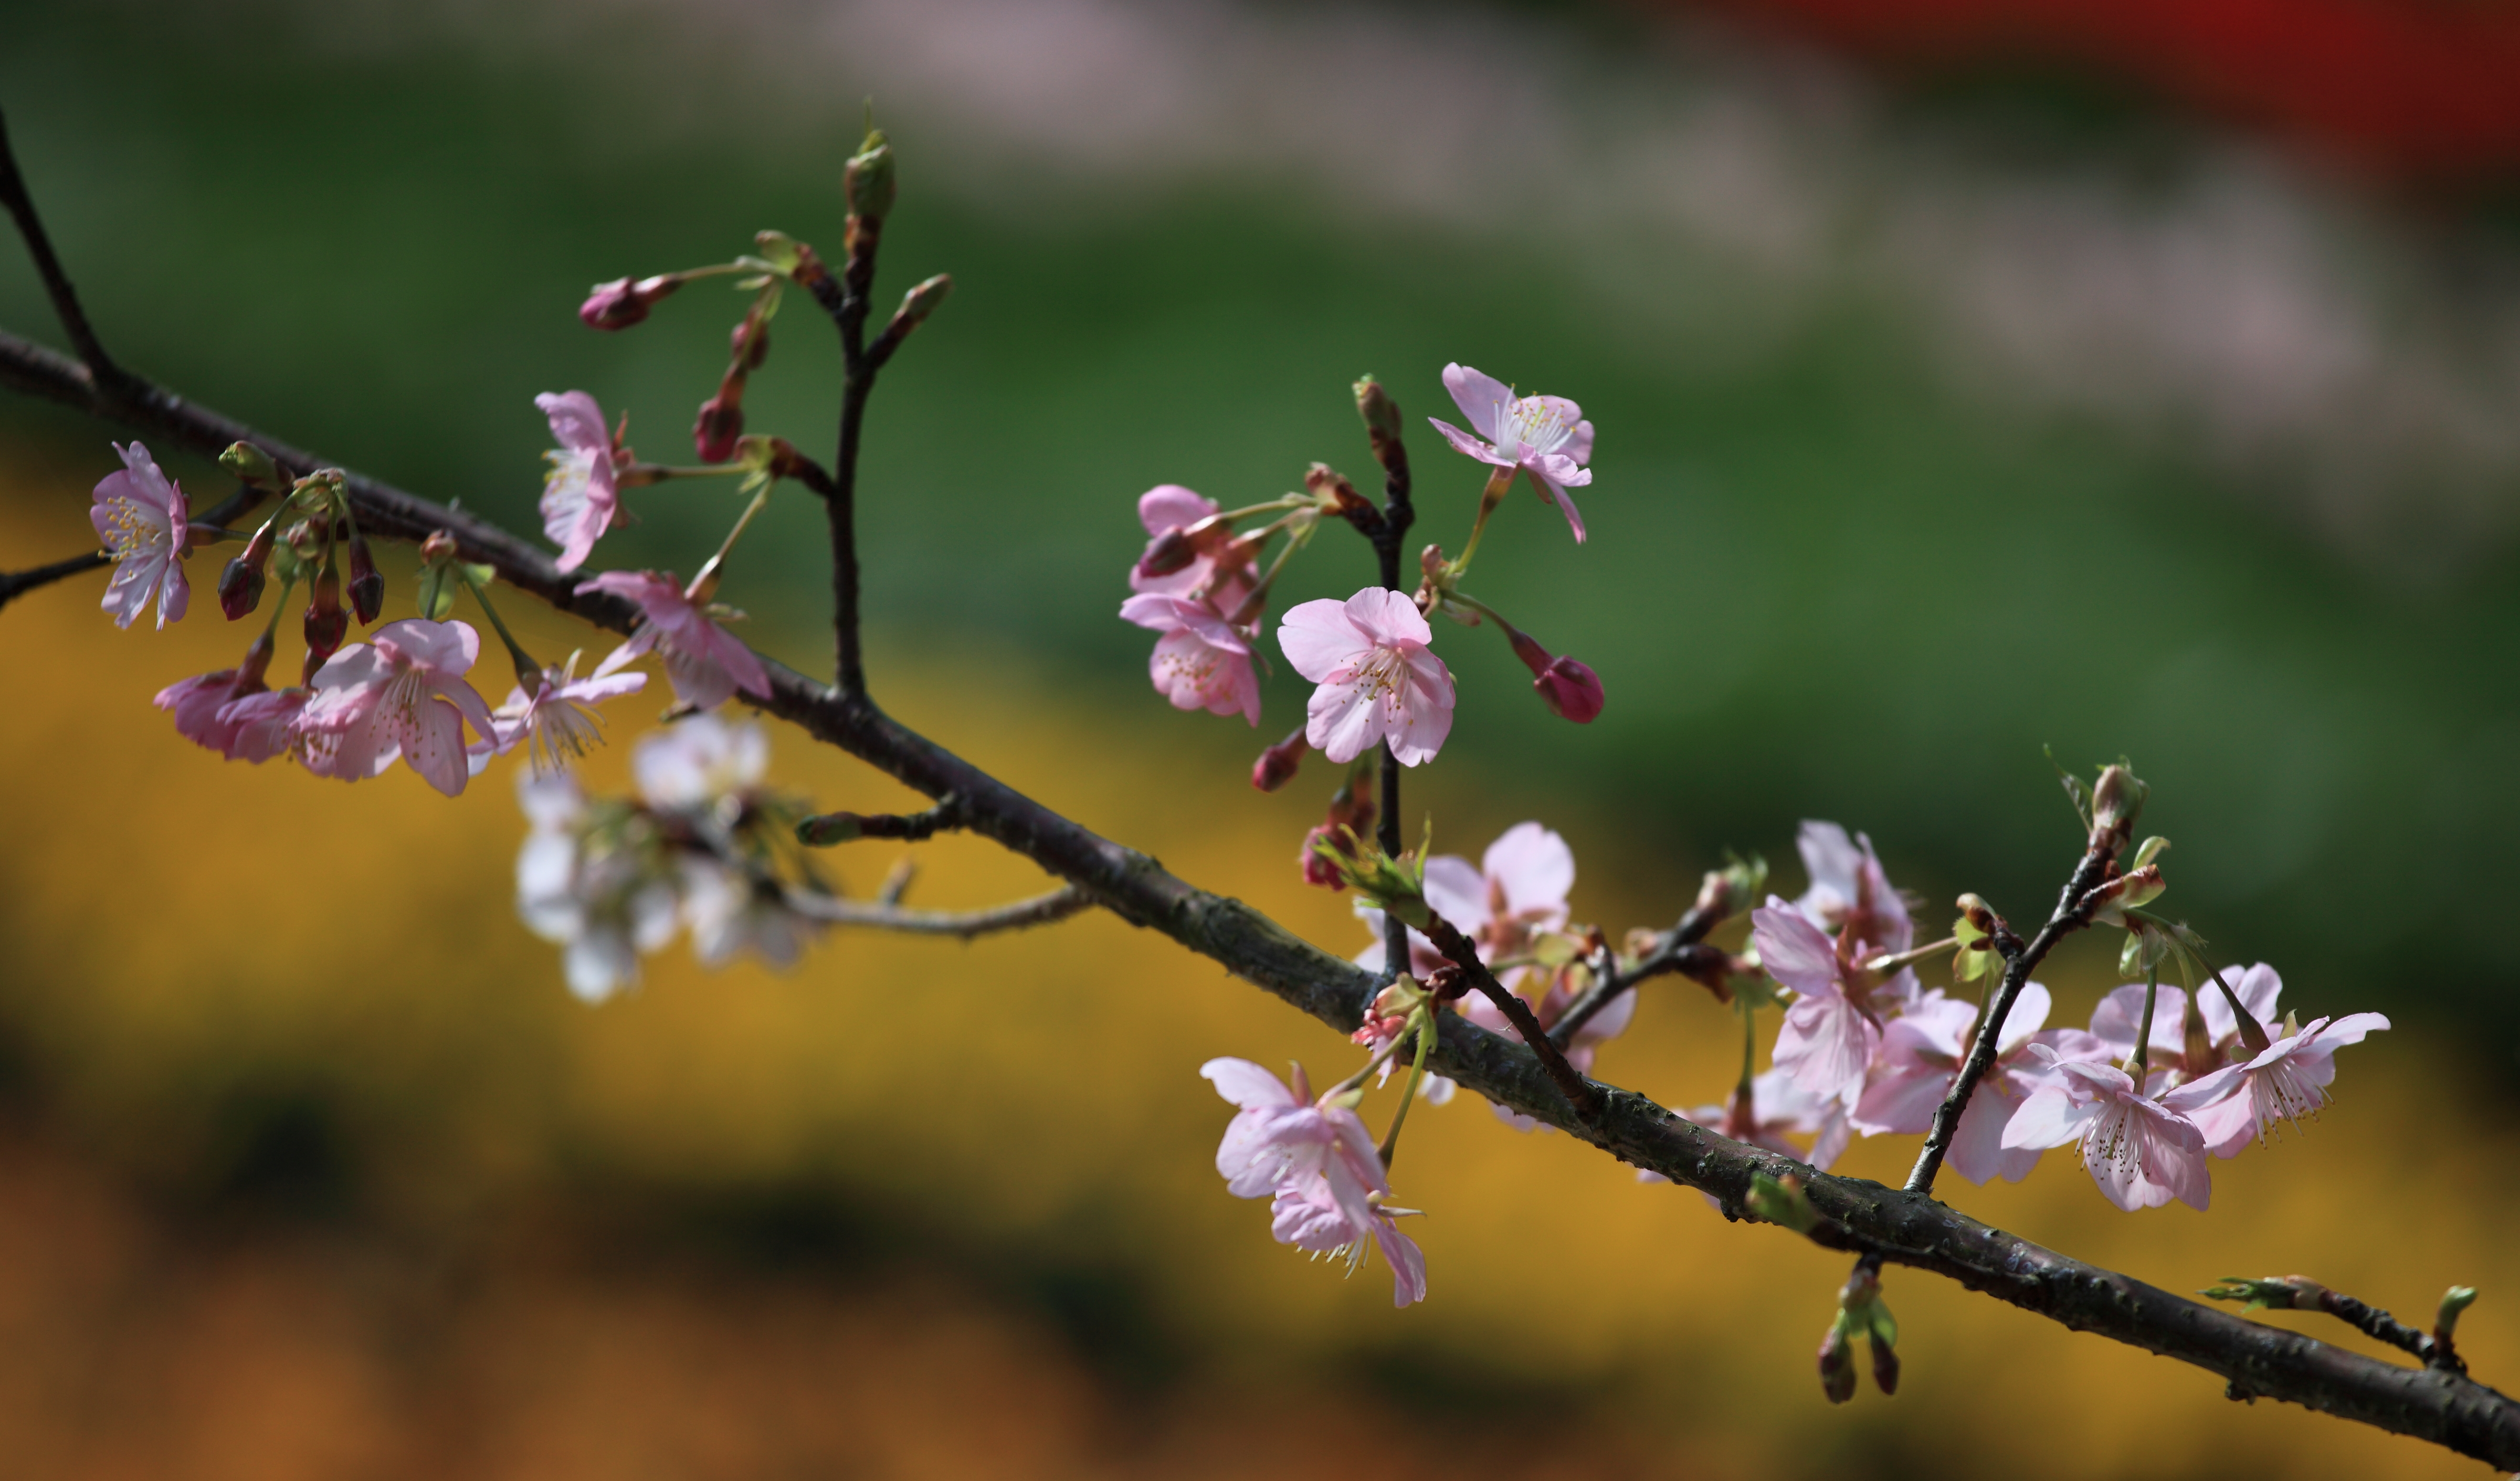
tree, nature, branch, blossom, plant, leaf, flower, spring, high, produce, autumn, botany, flora, season, cherry blossom, twig, wildflower, close up, shrub, 5d, sakura, hires, bud, markii, cherry, hi, res, resolution, macro photography, plant stem